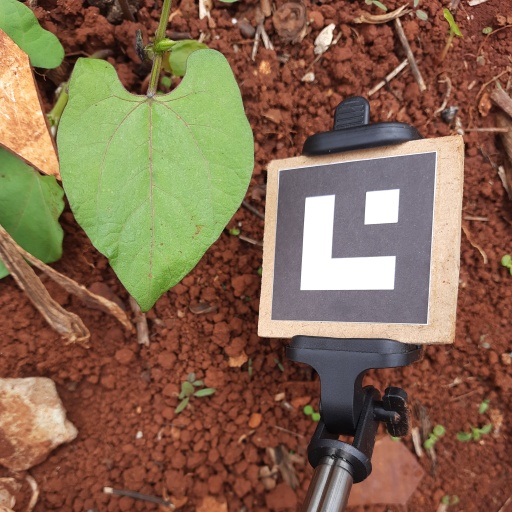
Observations: wavy surface, no eating holes, with soild dust, under cloudy sky